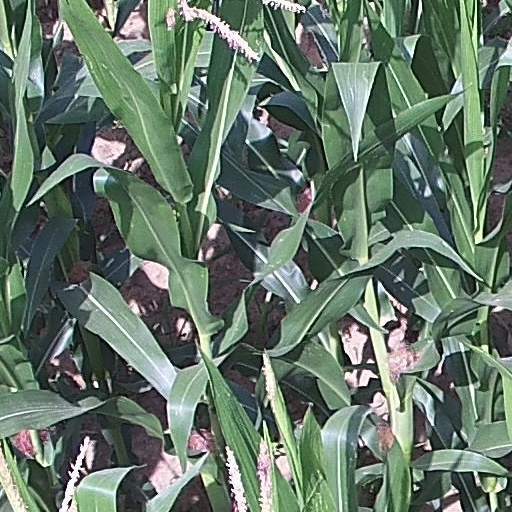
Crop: maize; corn